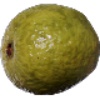
Label: guava